Together Again (Janet Jackson song)

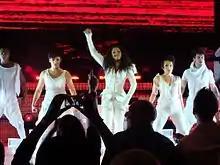
Jackson performing "Together Again" as the final song of her Number Ones, Up Close and Personal tour (2011)

"Together Again" debuted at number nine on the "Billboard" Hot 100 chart on the issue dated December 20, 1997, before becoming Jackson's eighth number-one single on January 31, 1998, spending two weeks at number one and a total of 46 weeks on the chart. It was Jackson's first single to reach number one in the U.S. since "Again" in 1993. The song also peaked atop the "Billboard" Dance Club Play chart and reached number eight on the "Billboard" Hot R&B Singles chart. "Together Again" was certified platinum by the RIAA. In Canada, it peaked at number two on the "RPM" 100 Hit Tracks chart and reached number one on the "RPM" Dance chart. In Australasia, "Together Again" also experienced success. In Australia, it debuted at number 18 on the issue dated December 7, 1997, peaking at number four and staying on the ARIA Singles Chart for 25 weeks and was certified platinum by the Australian Recording Industry Association (ARIA) for 70,000 copies shipped. In New Zealand, it debuted at number 16 the week of December 21, 1997. On February 22, 1998, it reached its peak of number five, staying on the chart for ten weeks.